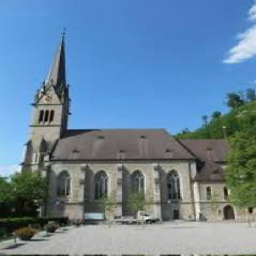
Kathedrale St. Florin